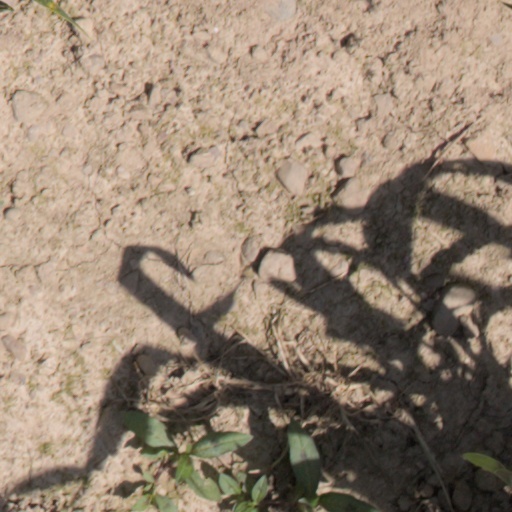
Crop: wheat